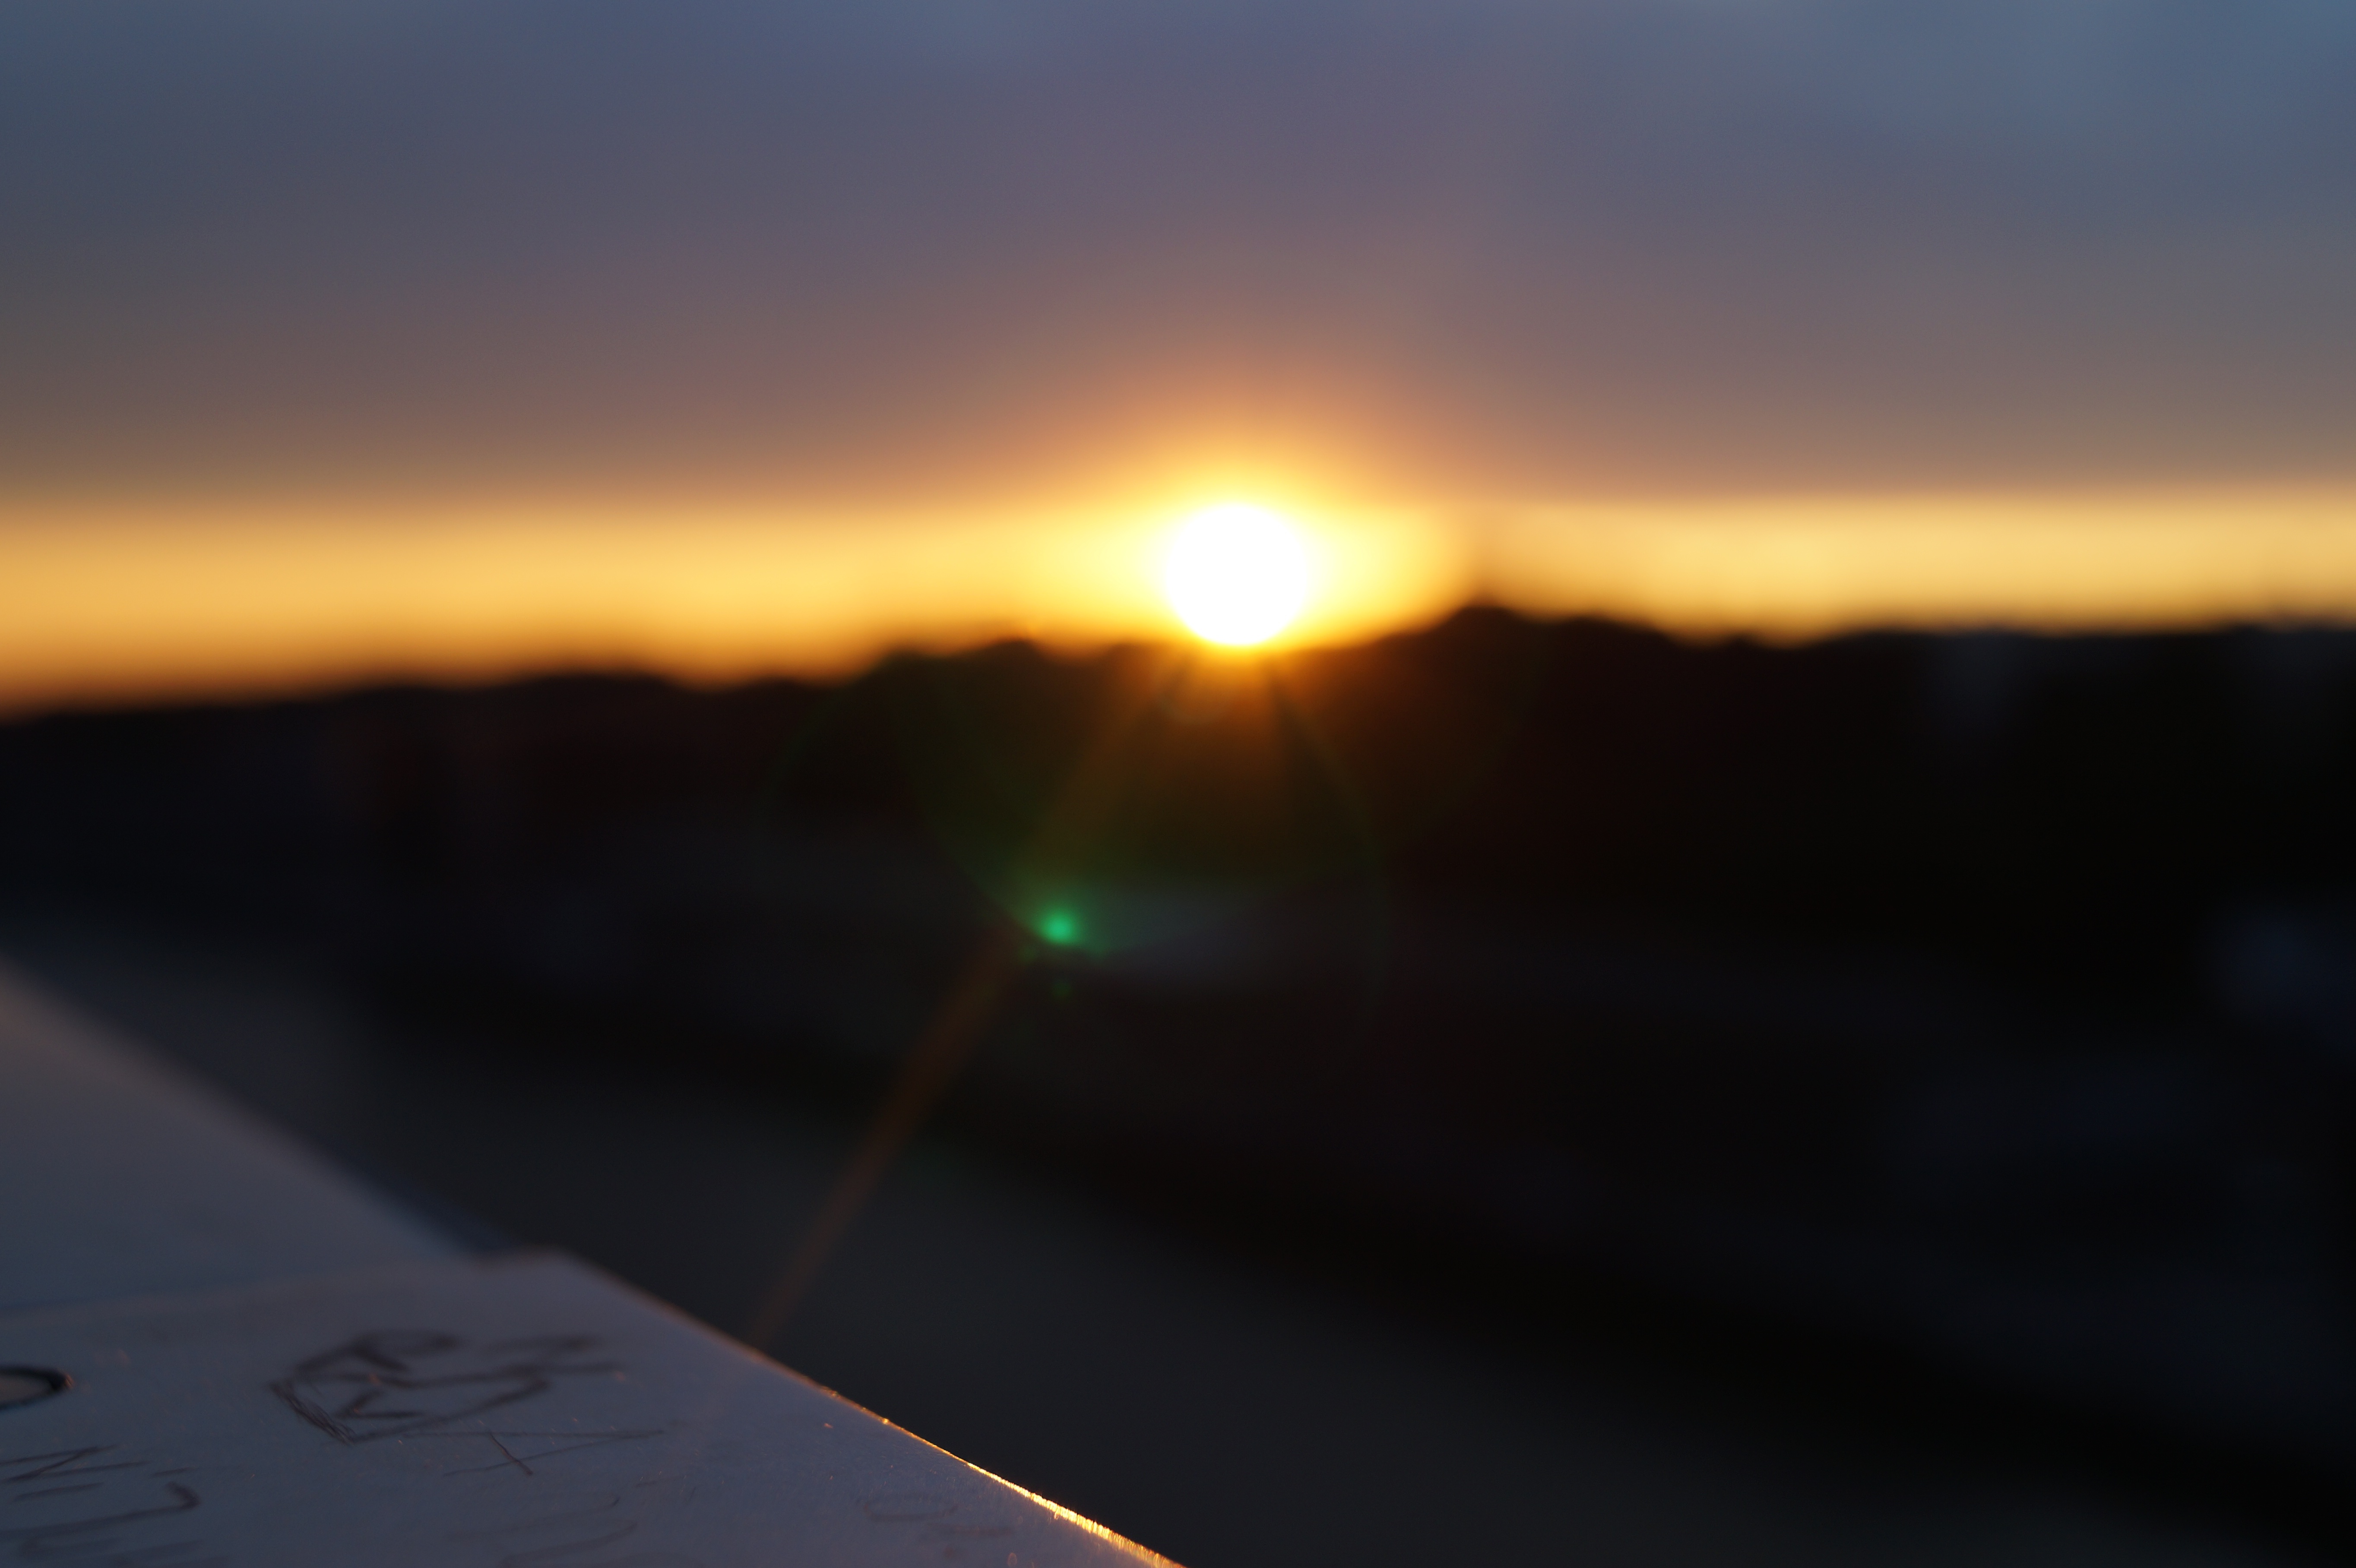
horizon, light, cloud, sky, sun, sunrise, sunset, sunlight, morning, dawn, atmosphere, dusk, evening, atmospheric phenomenon, atmosphere of earth